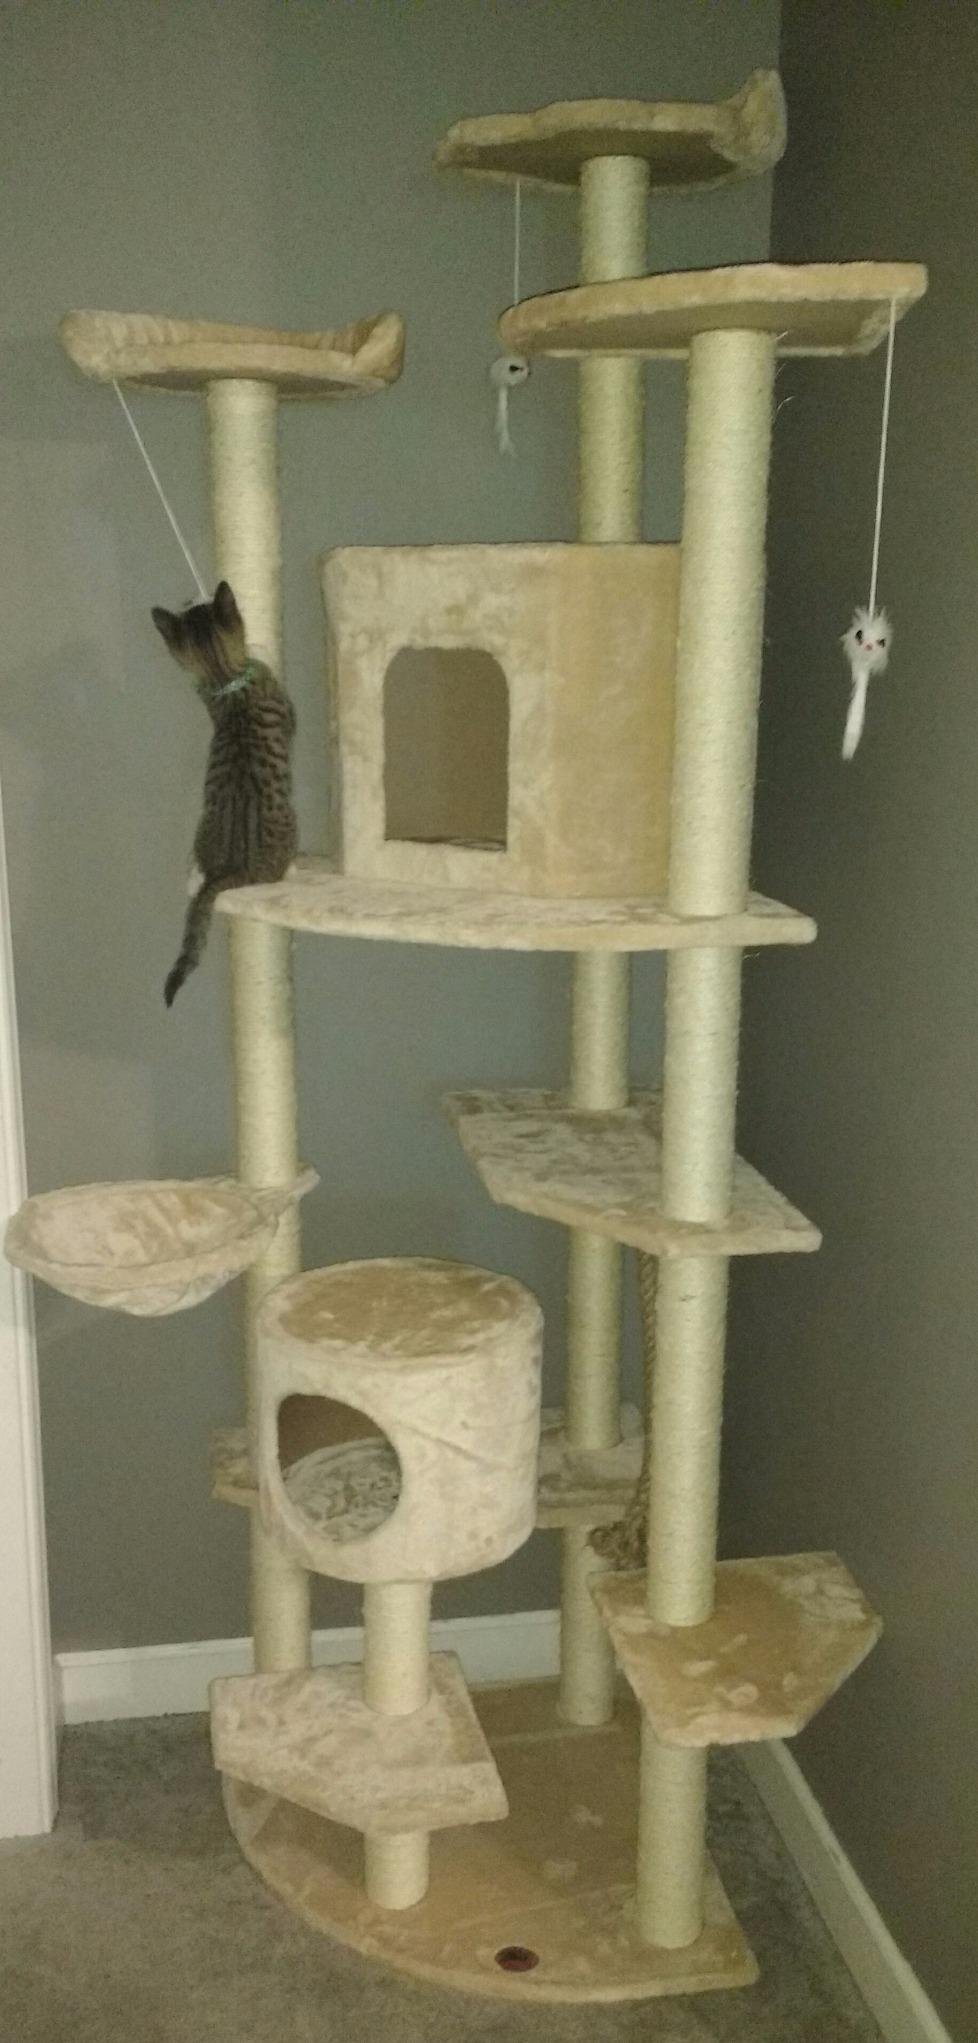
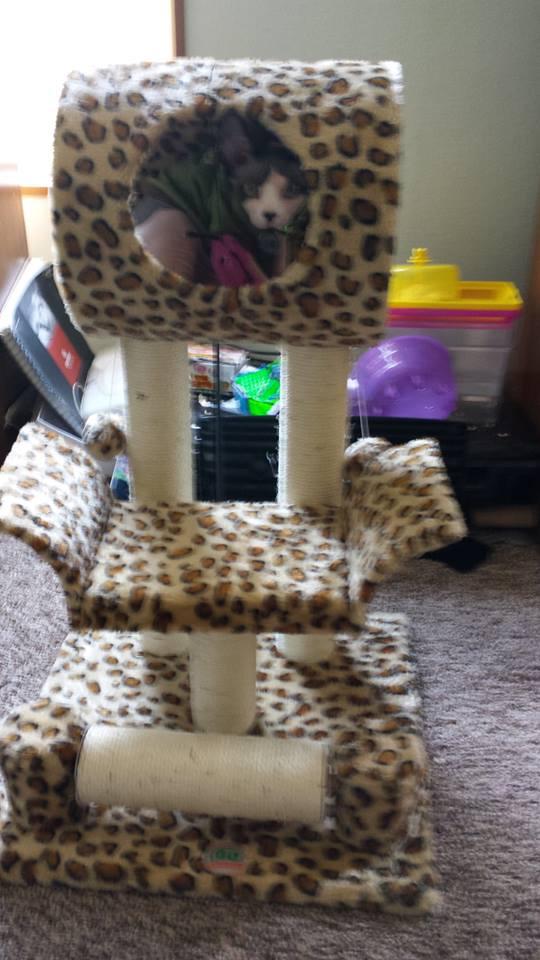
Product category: items_cat tree
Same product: no